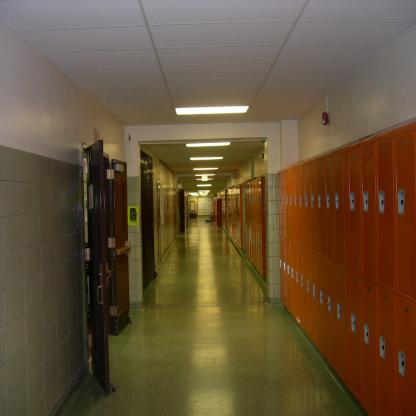
Scene: Indoor